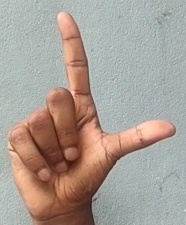
ASL sign: L